Sweet Hearts Dance

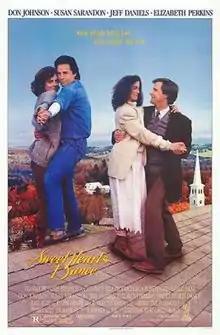
Movie Poster

Sweet Hearts Dance is a 1988 American comedy drama film directed by Robert Greenwald. The screenplay by Ernest Thompson centers on two small town couples, one married for several years and the other at the beginning of their relationship.